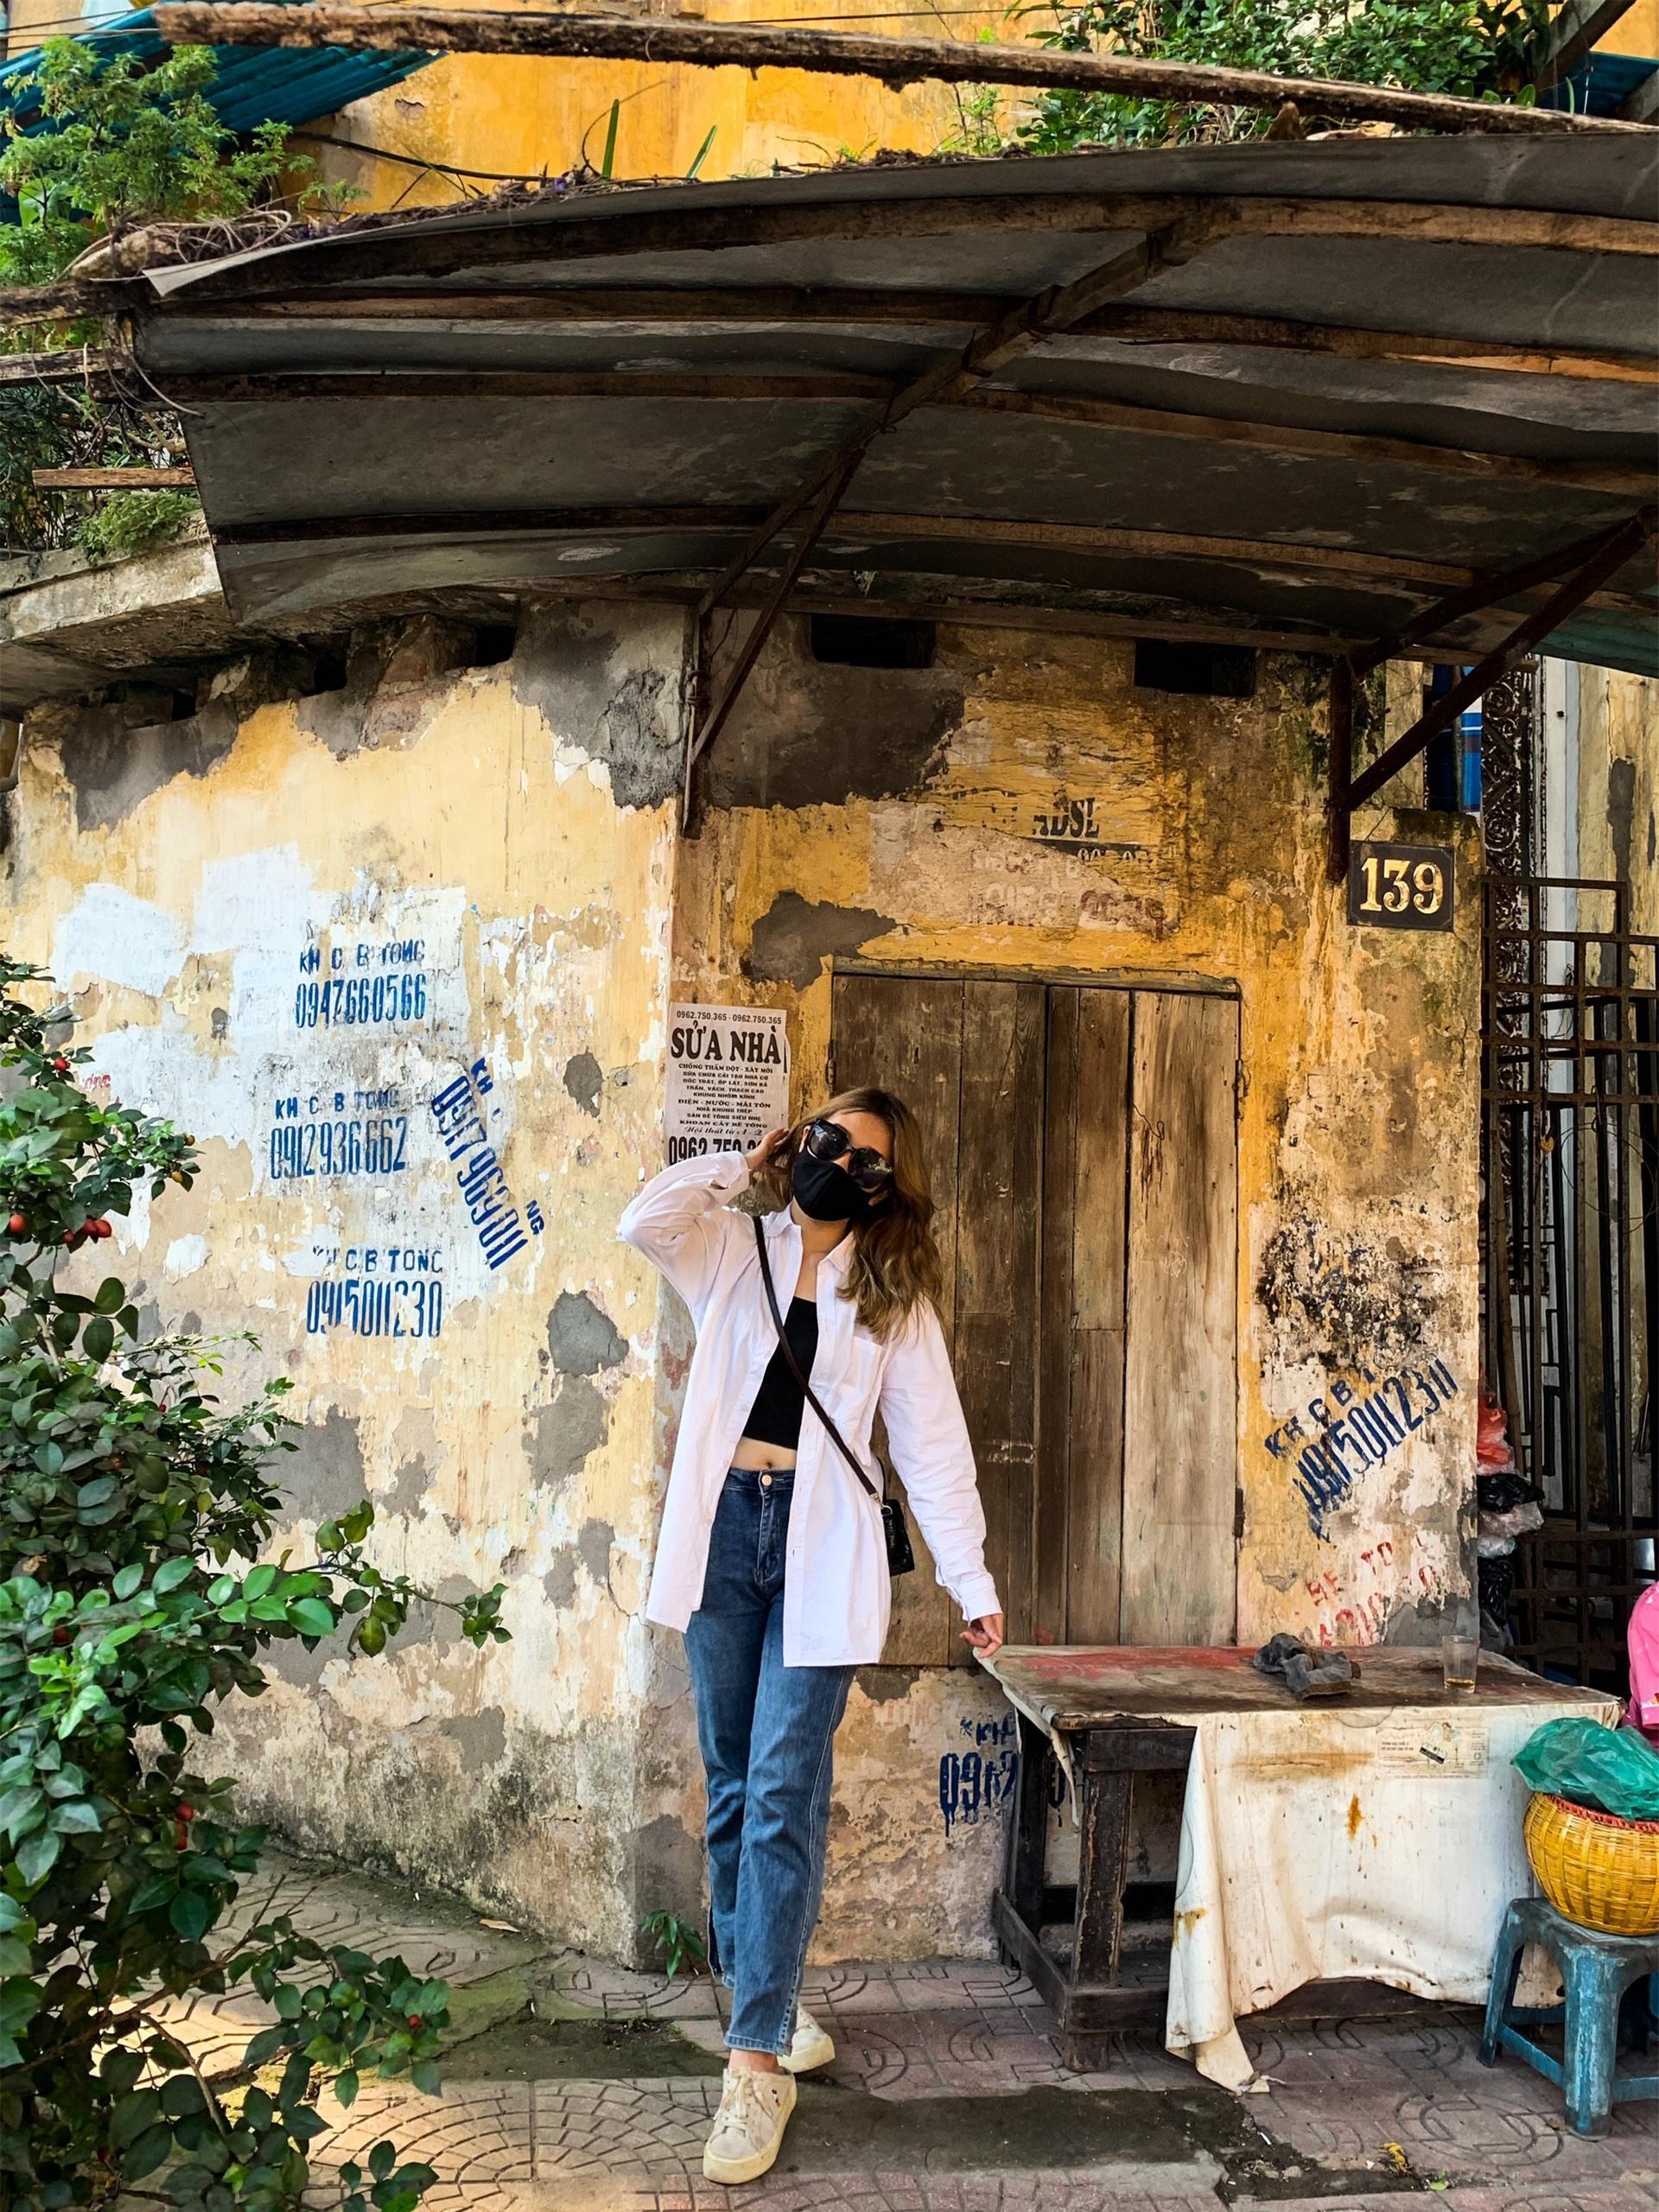
có một ngôi nhà cũ ở phía sau lưng của cô gái đeo khẩu trang đen